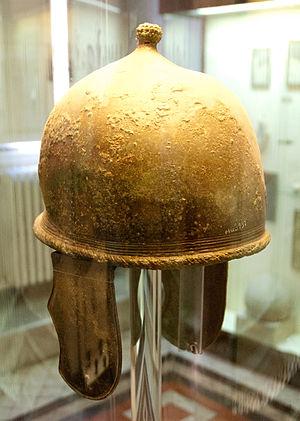
Le casque romain est un élément très représentatif de la légion. Celui-ci est le produit d'une sélection et d'une évolution qui accompagne l'évolution de l'art militaire romain.